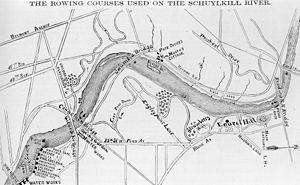
Max Schmitt in a Single Scull est une peinture de 1871 par Thomas Eakins. Elle fait partie de la collection permanente du Metropolitan Museum of Art. Située sur la rivière Schuylkill à Philadelphie, en Pennsylvanie, l'œuvre célèbre la victoire de l'ami d'Eakins Max Schmitt lors d'une compétition de skiff le 5 octobre 1870.